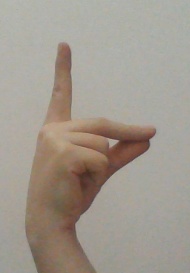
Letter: ta